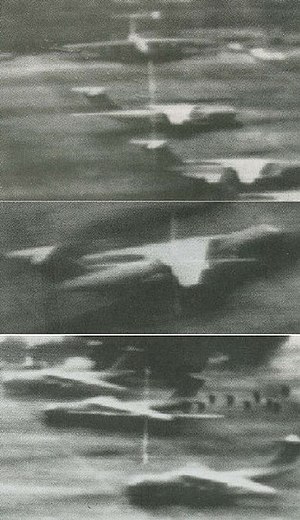
Bombningen af Libyen (april 1986) / Angrebet
Blandt andet transportfly af typen Iljusjin Il-76 var mål for bombningen.
Den amerikanske bombning af Libyen, var et luftangreb rettet mod mål i Libyen, der blev gennemført d. 15. april 1986 af flystyrker fra det amerikanske luftvåben, flåde og marinekorps.